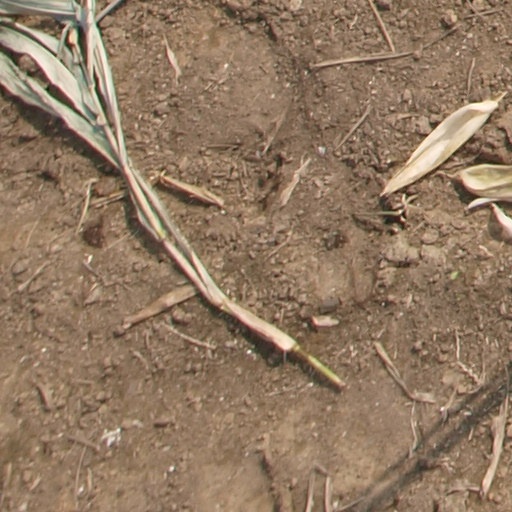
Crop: maize; corn